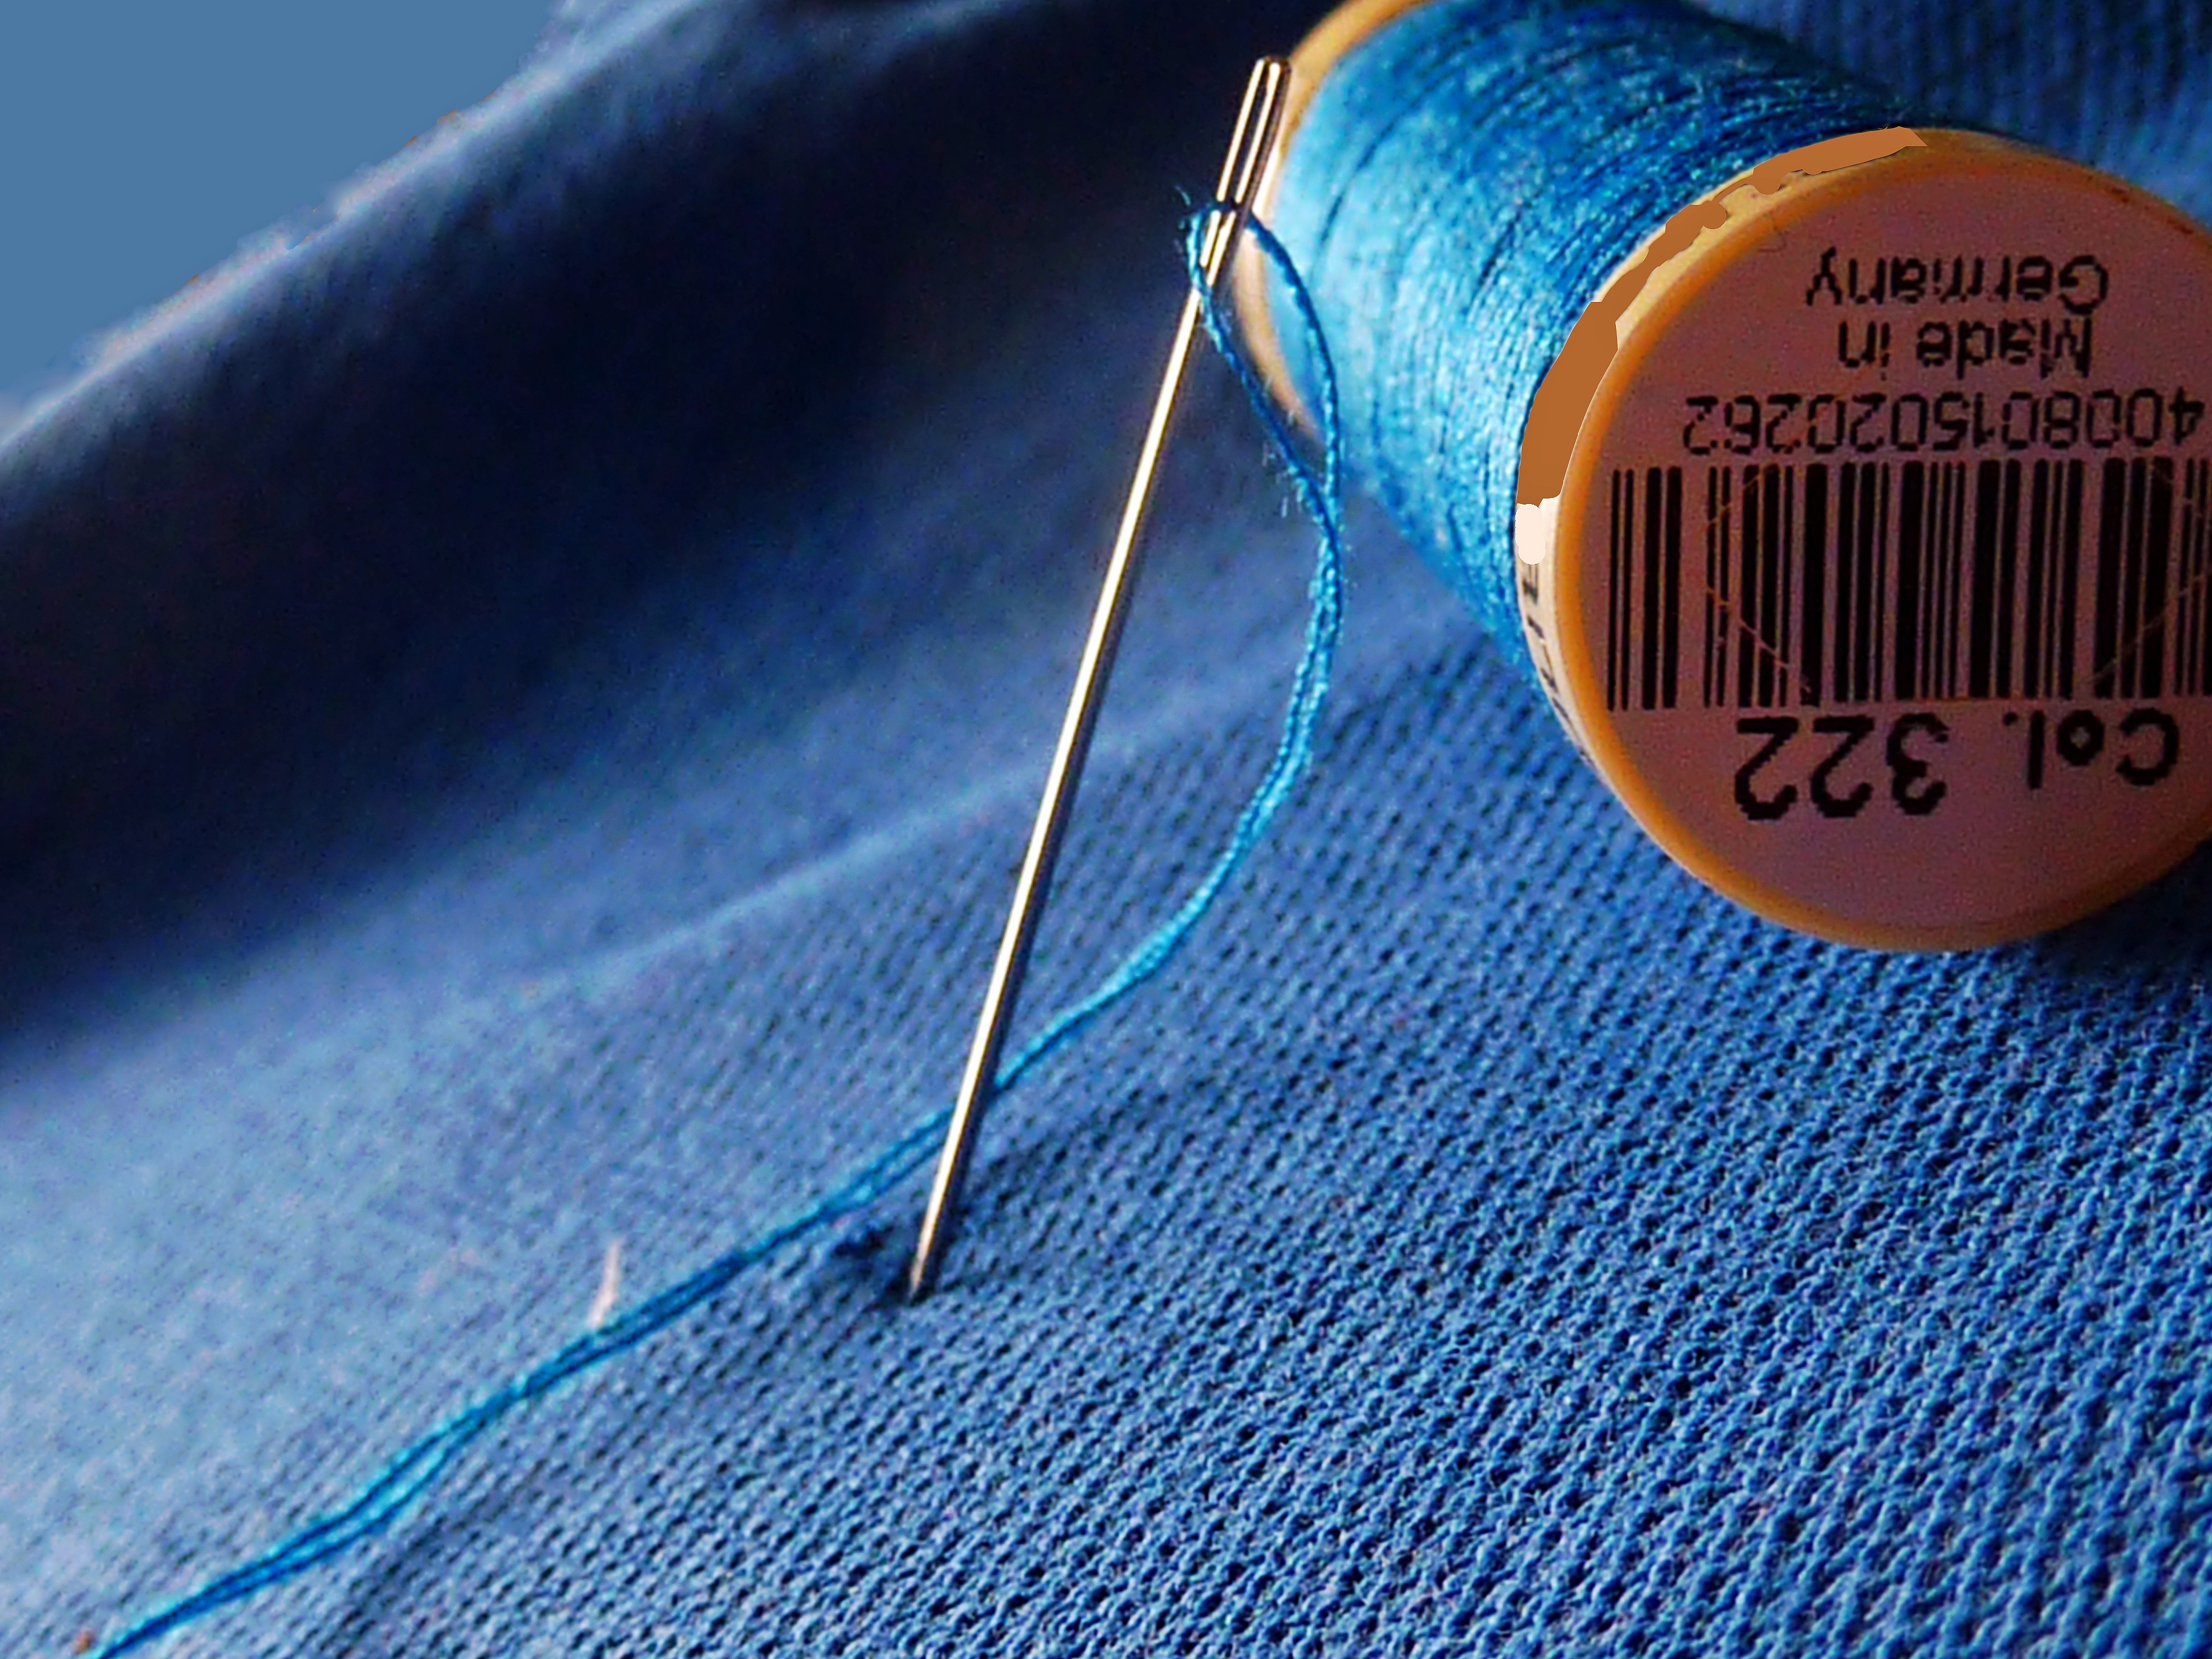
needle, color, blue, close, yarn, fabric, thread, sew, sewing thread, bobbin, glasses, tailoring, hand labor, handarbeiten, n hutensilien, thread spool, haberdashery, eye of a needle, vision care